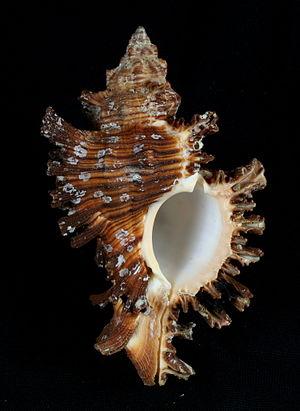
Chicoreus est un genre de mollusques gastéropodes de la famille des Muricidae.